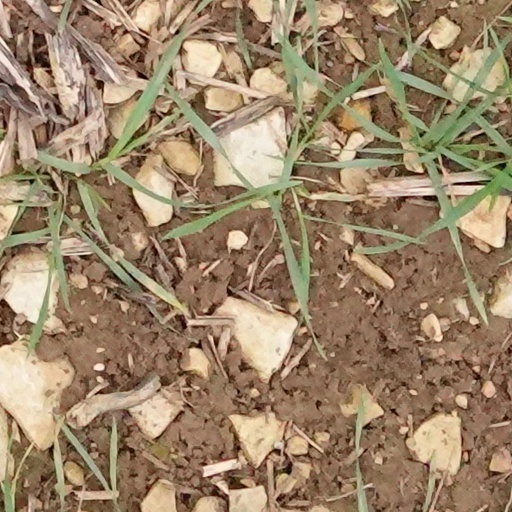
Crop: wheat